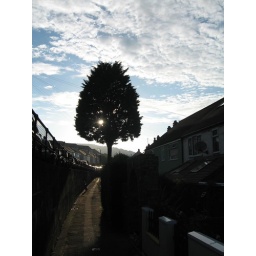
The tree in my street